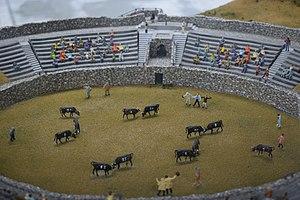
Vue de Martigny, dans le canton du Valais en Suisse.
L'Amphithéâtre de Martigny est édifié dans la ville romaine de Forum Claudii Vallensium en Germanie supérieure.